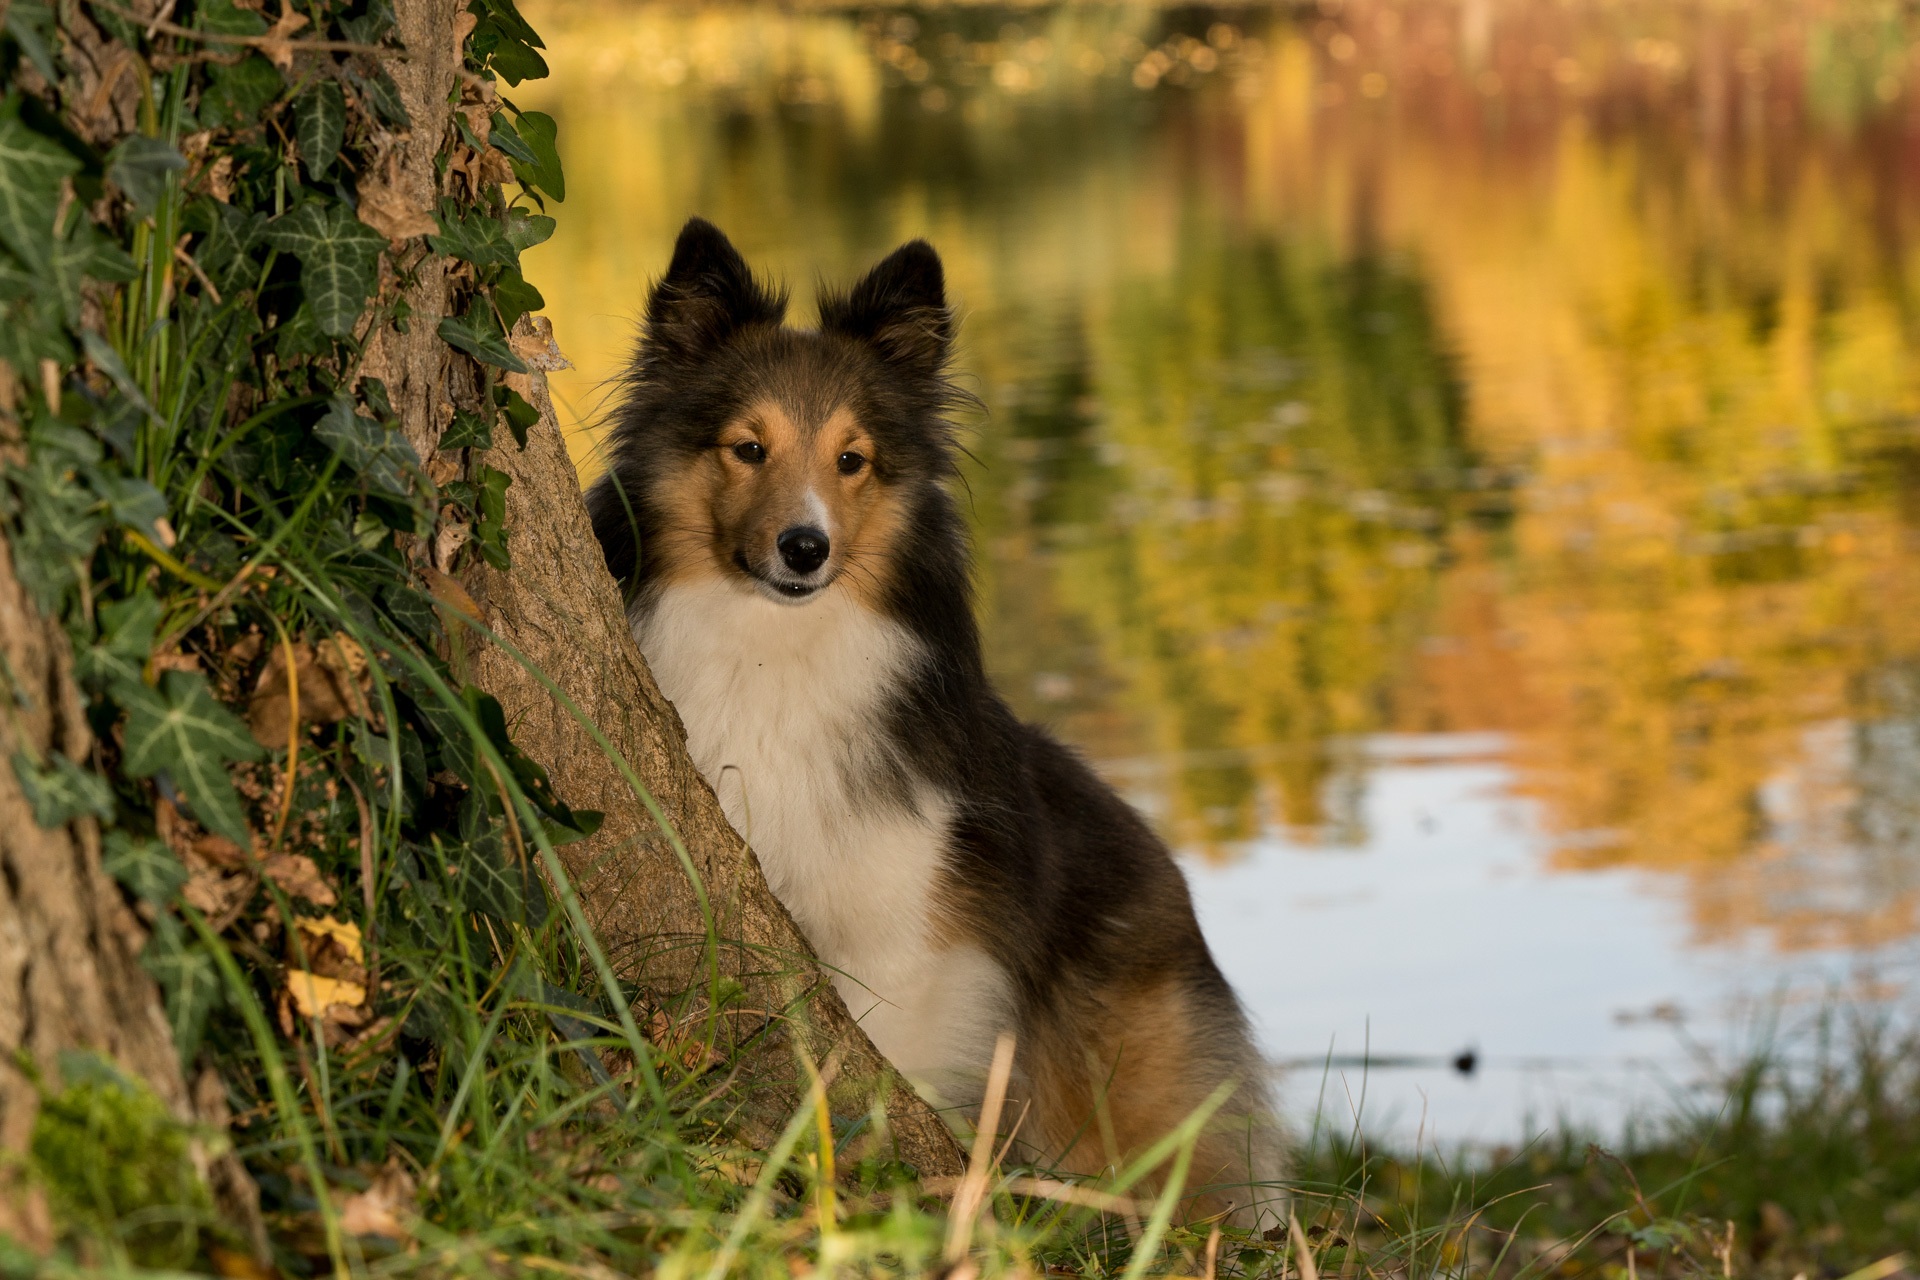
tree, dog, pond, collie, mammal, close, vertebrate, dog breed, sheltie, shetland sheepdog, dog like mammal, saarloos wolfdog, wolfdog, carnivoran, dog breed group, greenland dog, east siberian laika, west siberian laika, icelandic sheepdog, finnish spitz, norwegian lundehund, rough collie, lapponian herder, scotch collie